Speibecken

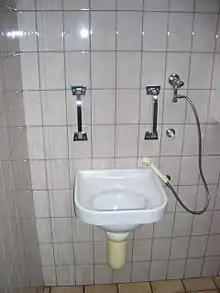
A "Speibecken"

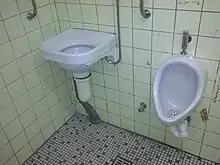
A "Speibecken" next to a urinal at the VLB Berlin

A Speibecken or Kotzbecken is a basin for people to vomit into. These sinks are installed in some bars, restaurants and student fraternities in German-speaking countries as well as in bars in Vietnam.